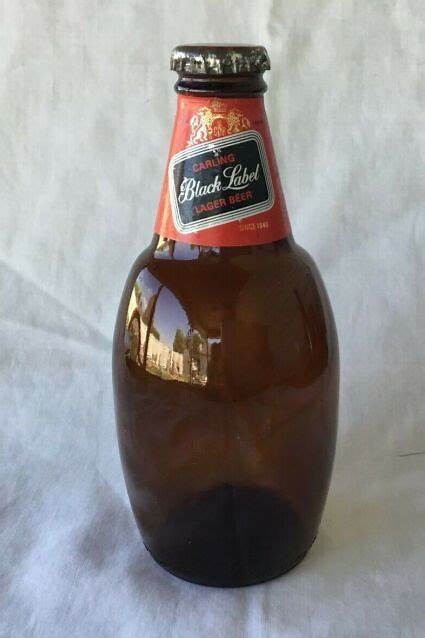
Waste category: glass